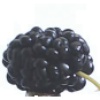
Label: mulberry